Ouachita orogeny

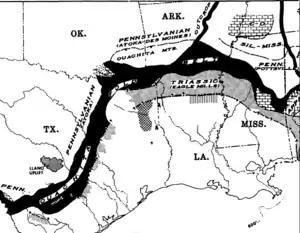
Ouachita Orogeny geological map

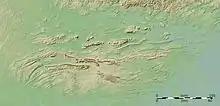
The Ouachita Mountains lie south of the Arkansas River valley which separates them from the Ozark plateau.

The Ouachita orogeny was a mountain-building event that resulted in the folding and faulting of strata currently exposed in the Ouachita Mountains. The more extensive Ouachita system extends from the current range in Arkansas and Oklahoma southeast to the Black Warrior Basin in Alabama and to the southwest through the Llano, Marathon, and Solitario uplifts in Texas on into Coahuila and Chihuahua in Mexico.